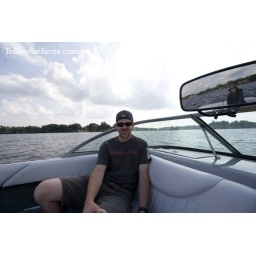
On a boat at a nice little lake in MI.The 48 State trip continues for Brad and Emma.